Brittany Jones

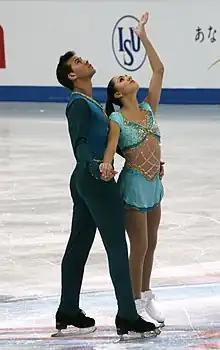
Jones/Beharry in December 2012

Brittany Jones (born January 18, 1996) is a Canadian former pair skater. With Joshua Reagan, she is the 2016 U.S. International Classic champion. She finished in the top six at three World Junior Championships with earlier partners.